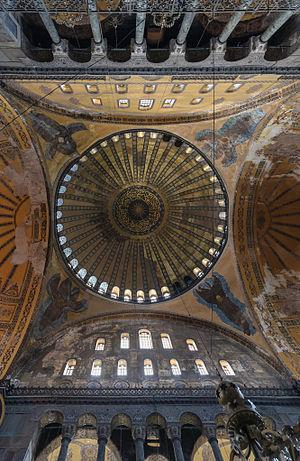
Vue de la coupole de Sainte-Sophie de Constantinople (Istanbul, Turquie)